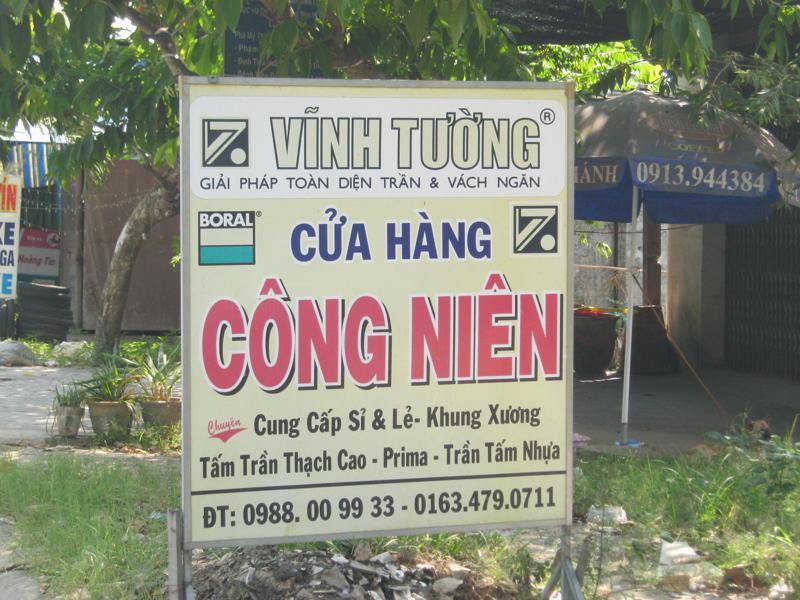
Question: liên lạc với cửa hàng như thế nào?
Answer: liên lạc qua số điện thoại 0988009933 hoặc 01634790711